Mangapps Railway Museum

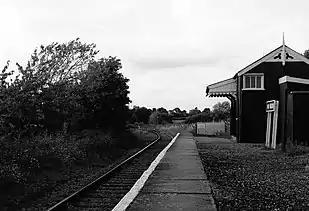
Old Heath Station (Formerly Laxfield on the Mid Suffolk Light Railway).

Mangapps Railway Museum (previously Mangapps Farm Railway Museum) is a heritage railway centre located near Burnham-on-Crouch in Essex, England. The of standard gauge running line and museum are owned and operated by the Jolly family assisted by volunteers.